Battle of Italeni

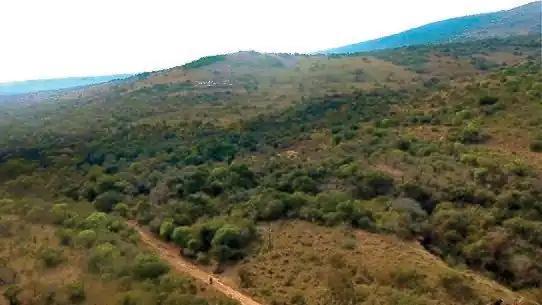

After the massacre of Piet Retief and his men by Dingane on 6 February 1838, a number of Voortrekker camps were also attacked by the Zulu impis on 17 February 1838. The Voortrekker leader Gerrit Maritz became increasingly ill and was unable to lead an expedition. It was decided that Piet Uys and Hendrik Potgieter would lead a punitive commando in retaliation to the perceived aggression by the Zulus and their king, Dingane ka Senzangakona. During the meeting close to Blaaukransriver, Uys was elected as "General Field Commandant" by those present - becoming, in effect, the first elected Boer Commandant-General. Potgieter—a natural leader—objected to this and stated that he and his men were not prepared to serve under any other leader. As a compromise, it was decided that each commando would remain under its own leader, but that both parties would fight together. This arrangement would prove to have disastrous consequences.